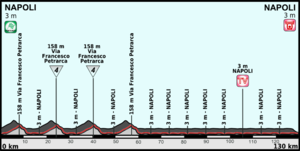
La 1ʳᵉ étape du Tour d'Italie 2013 s'est déroulée le samedi 4 mai 2013, autour de la ville de Naples sur une distance de 156 km courue sous la forme d'un critérium. L'arrivée est jugée au dixième passage sur la ligne d'arrivée. Le Britannique Mark Cavendish a remporté l'étape au sprint, s'emparant par la même occasion du maillot rose. L'Italien Elia Viviani arrivé second enfile quant à lui le maillot blanc de leader du classement du meilleur jeune.